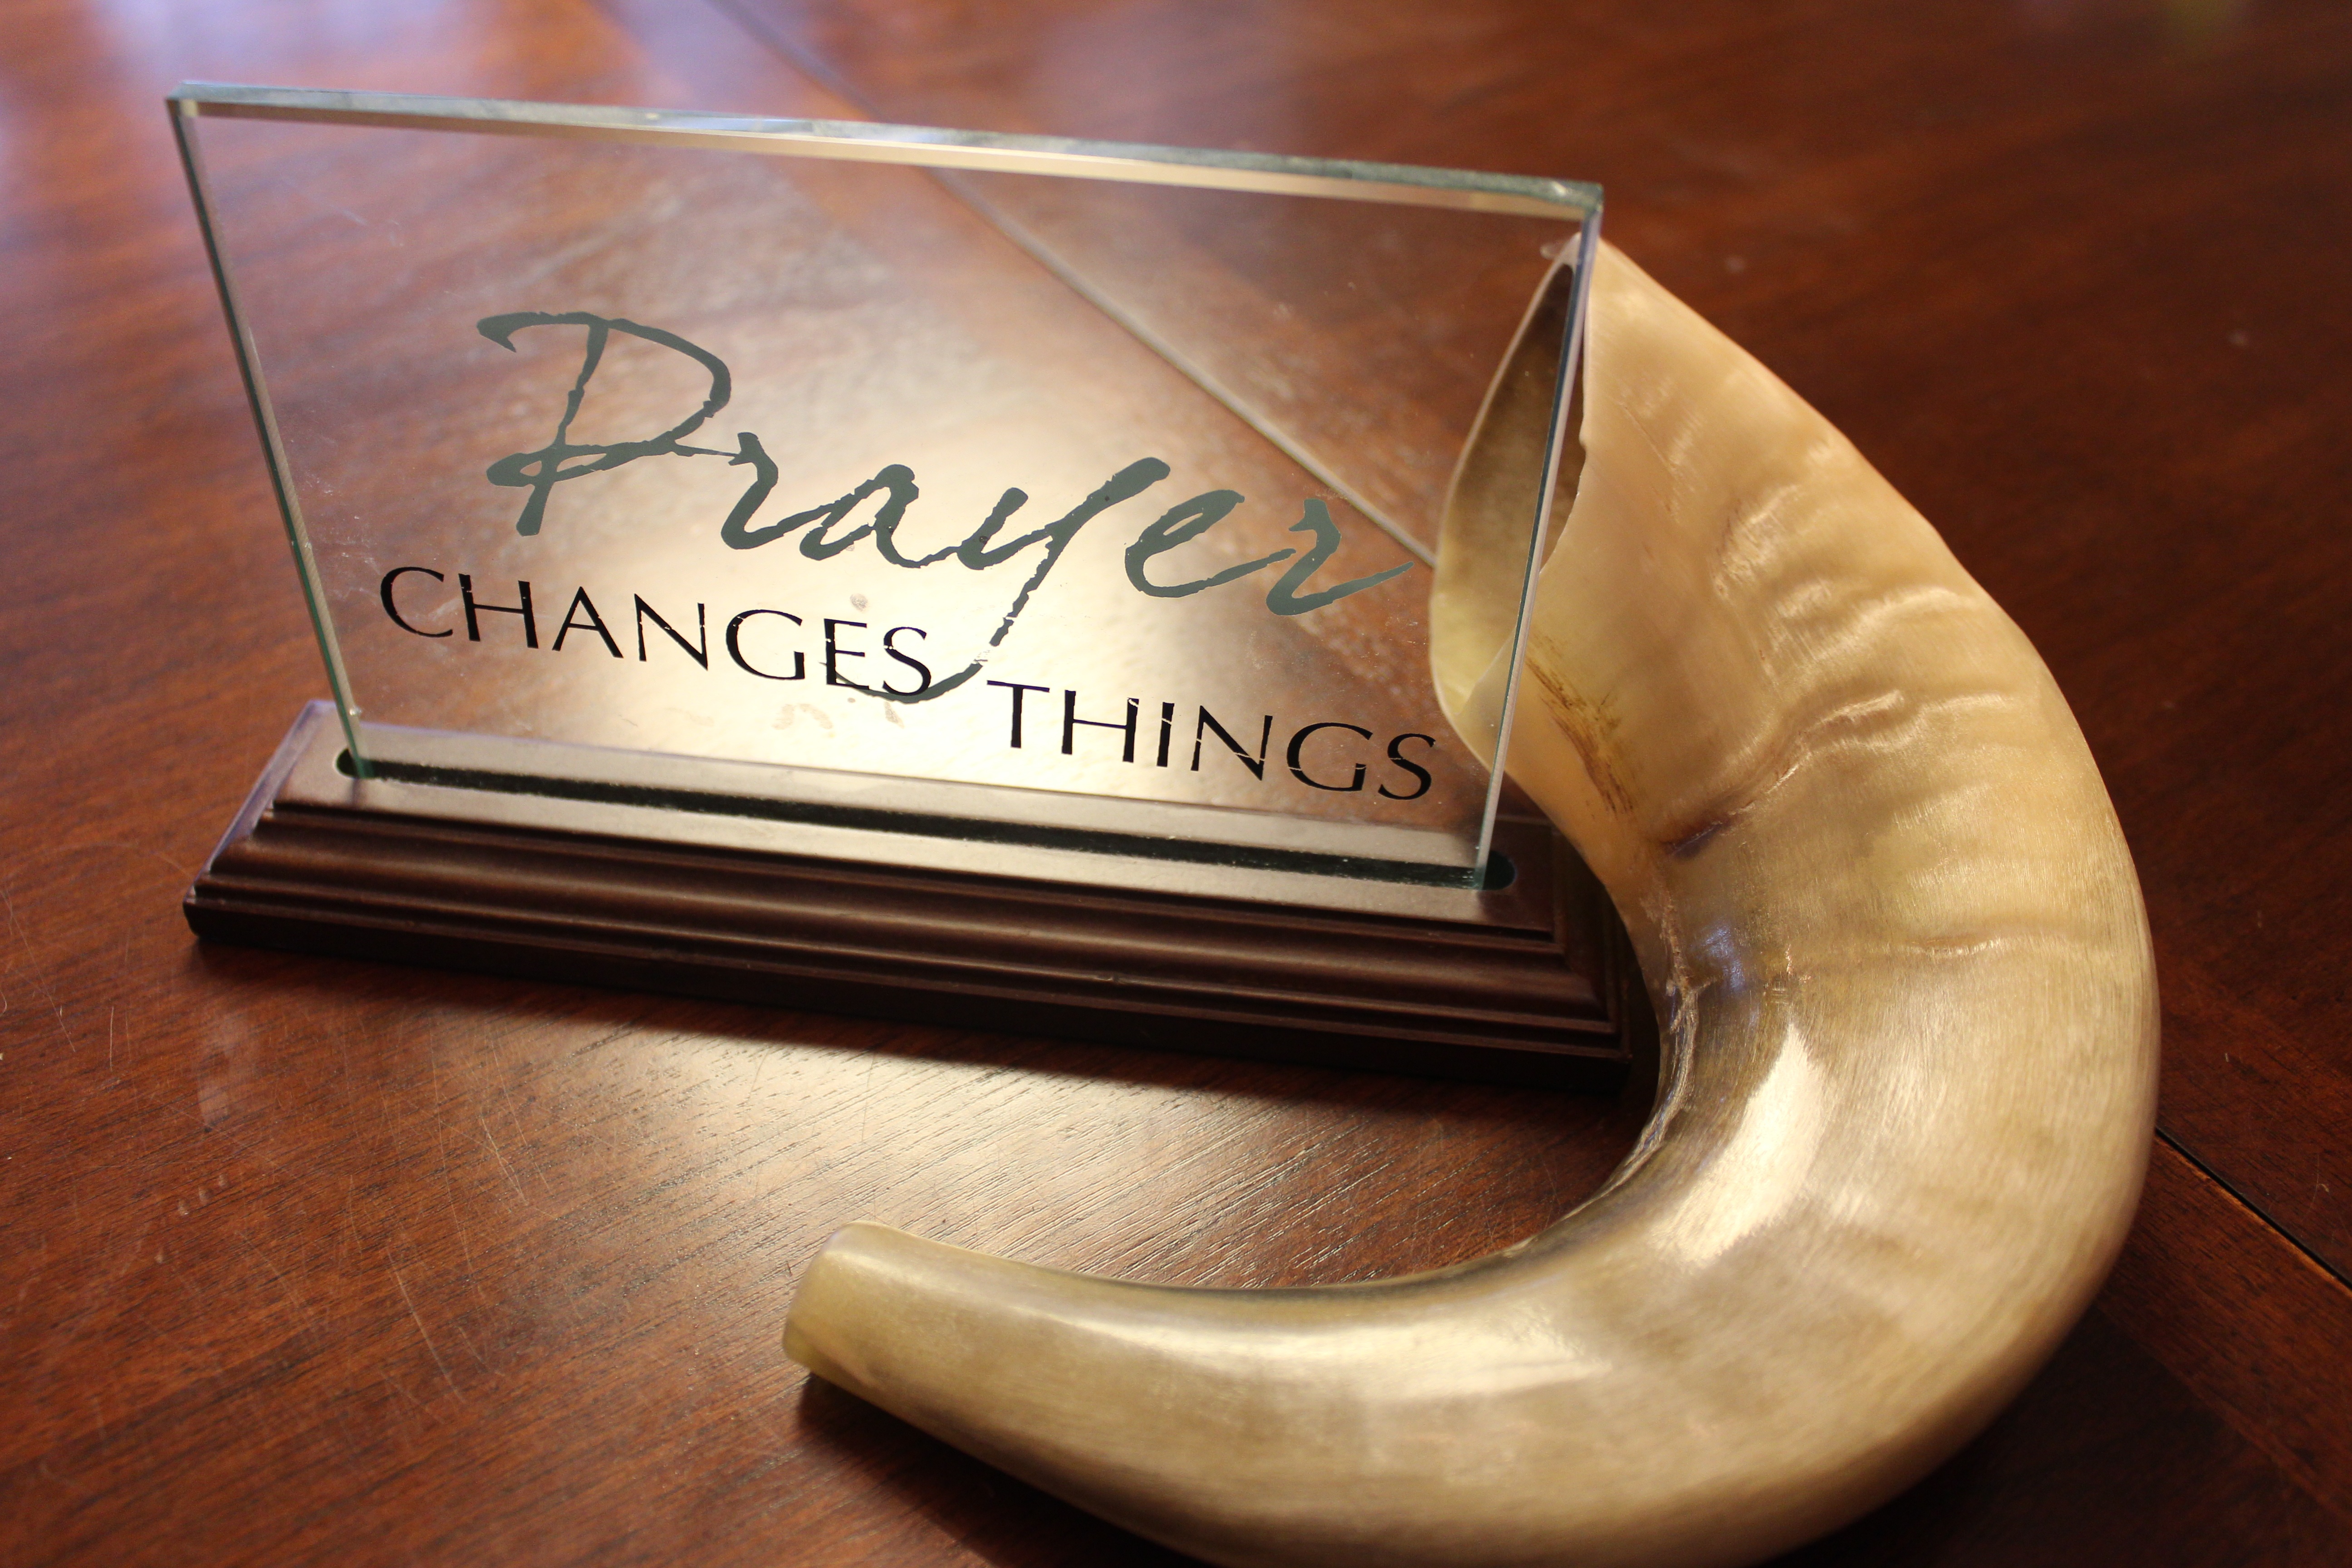
wood, number, religion, bible, religious, hope, prayer, carving, god, believe, spirituality